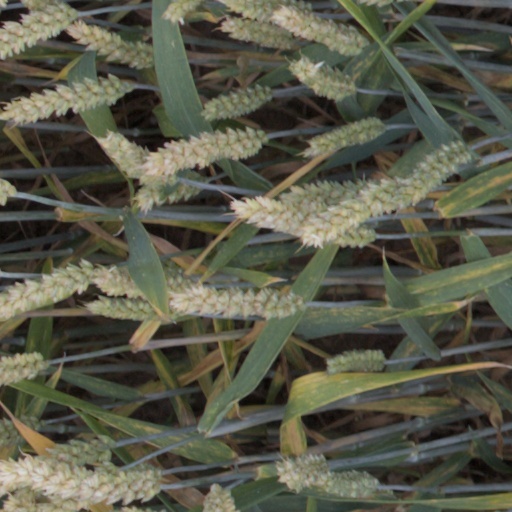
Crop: wheat